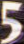
Number: 5